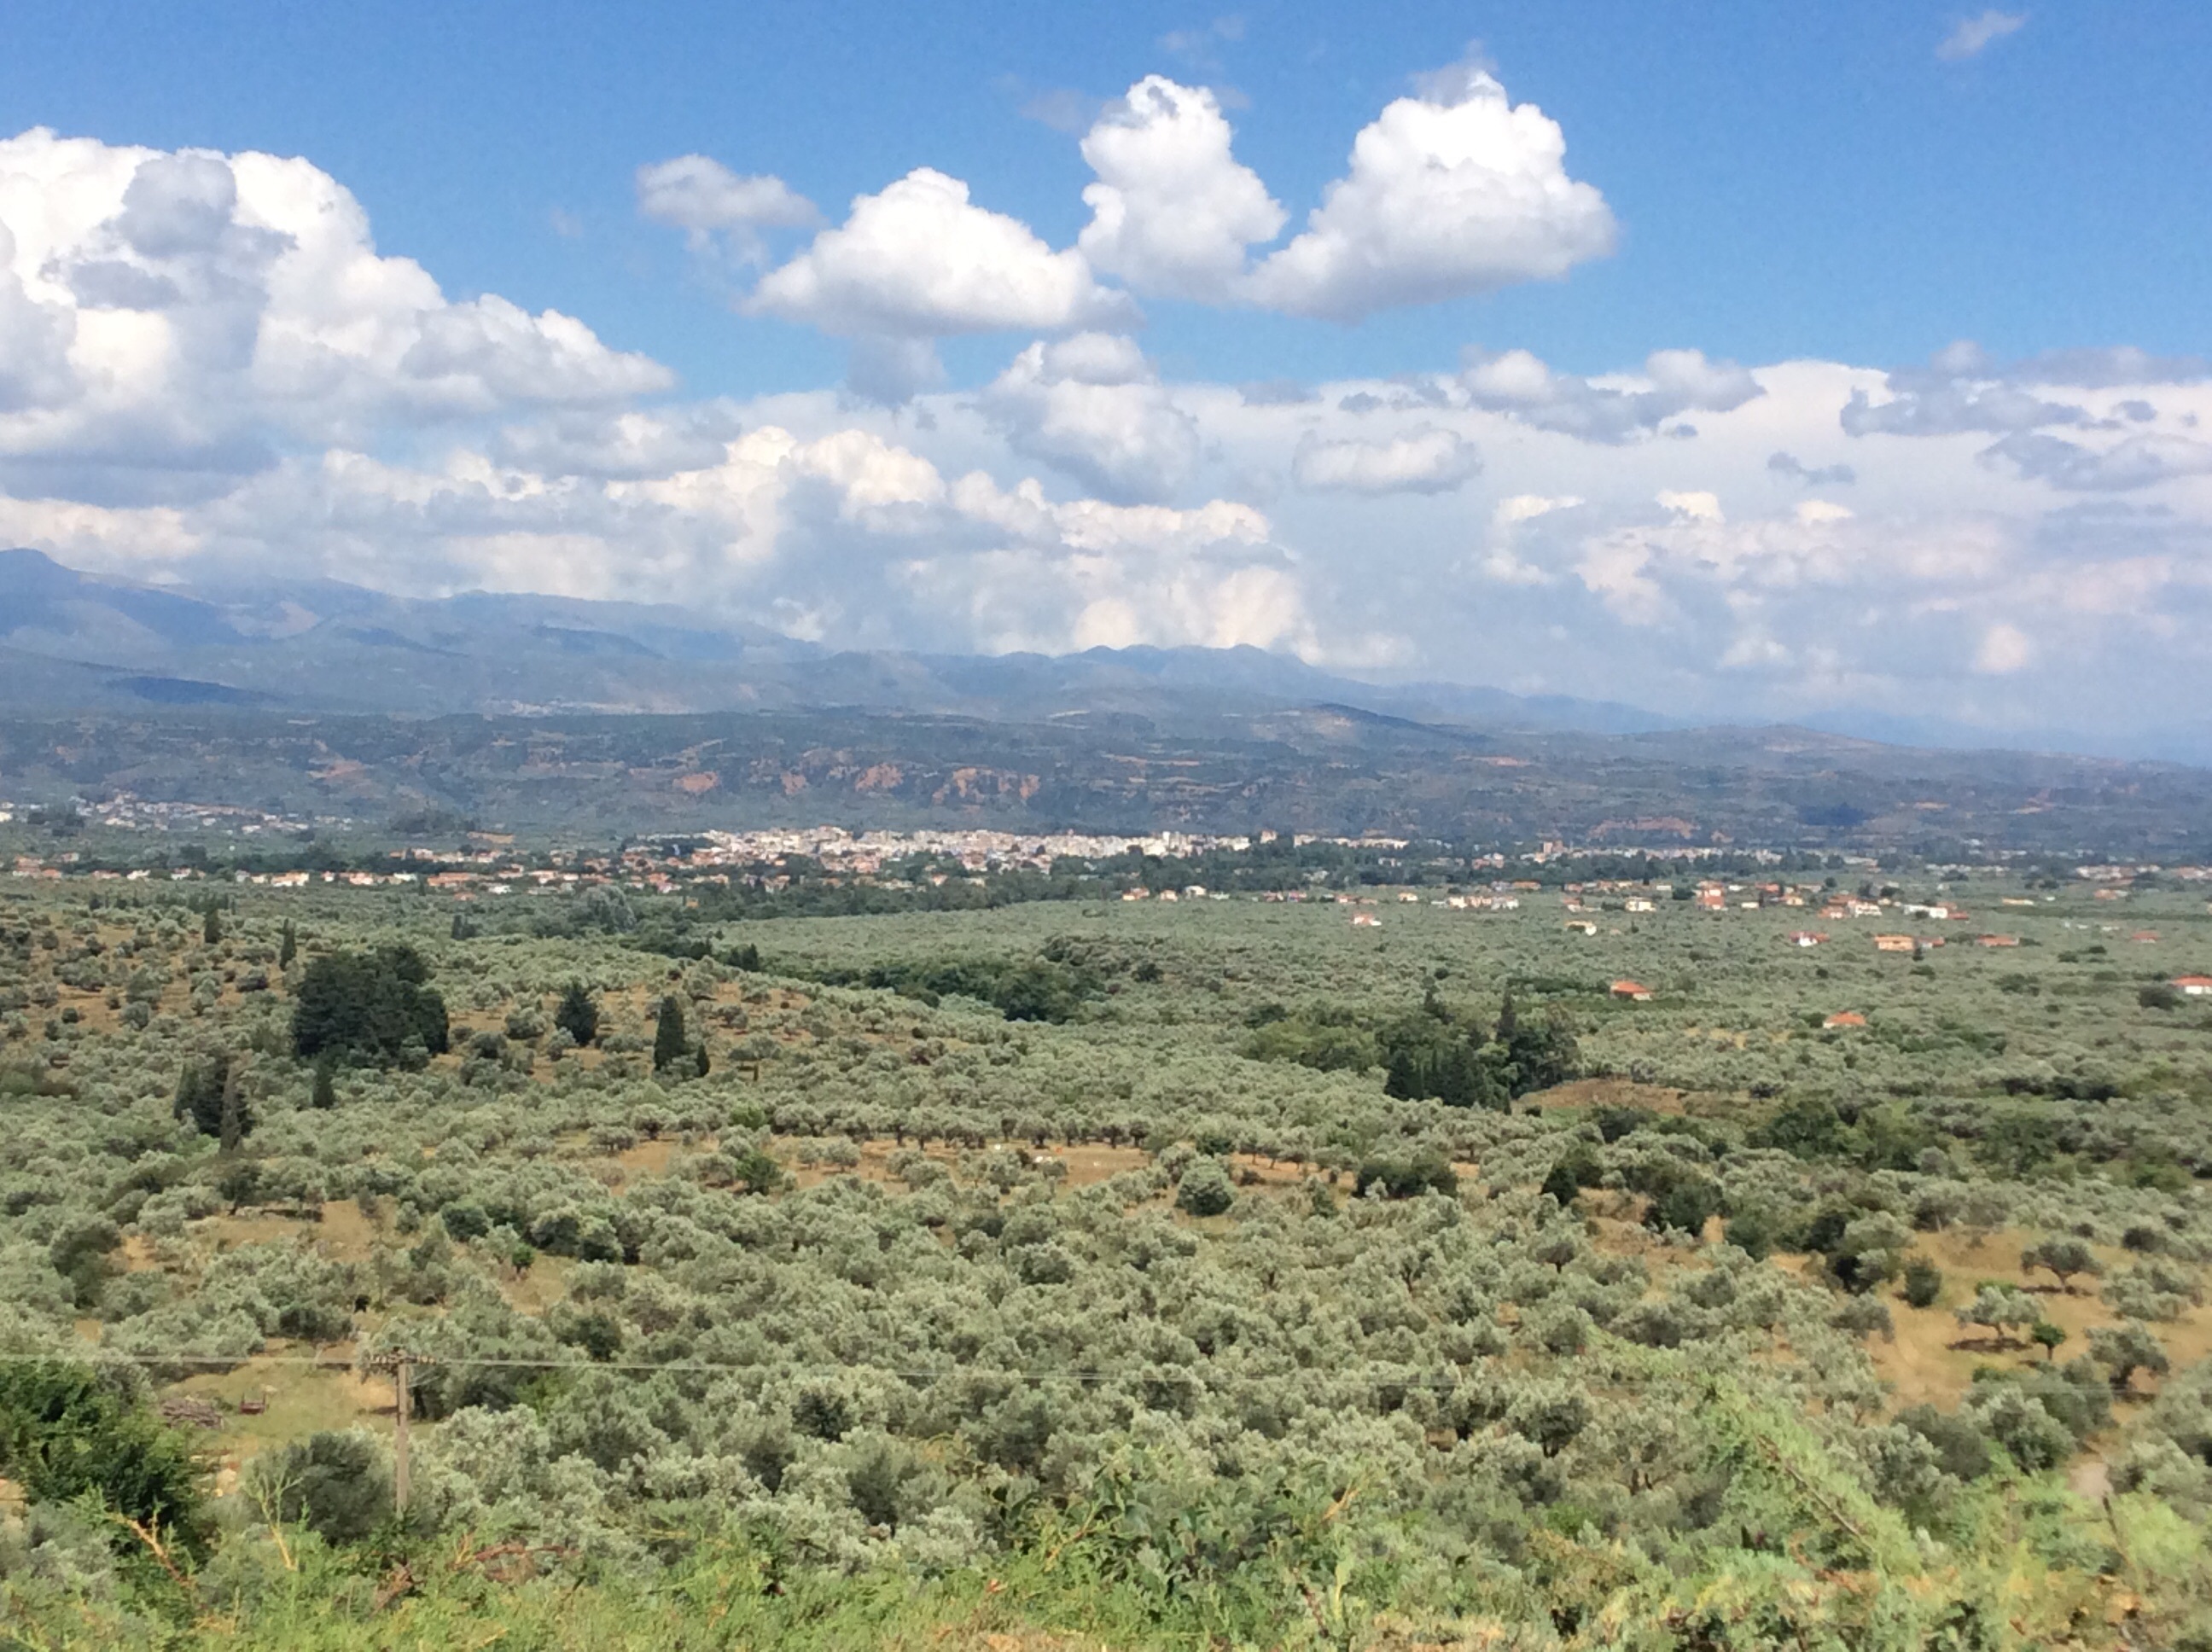
landscape, tree, horizon, mountain, cloud, field, prairie, hill, valley, panorama, savanna, plain, grassland, plateau, habitat, ecosystem, steppe, rural area, aerial photography, natural environment, geographical feature, human settlement